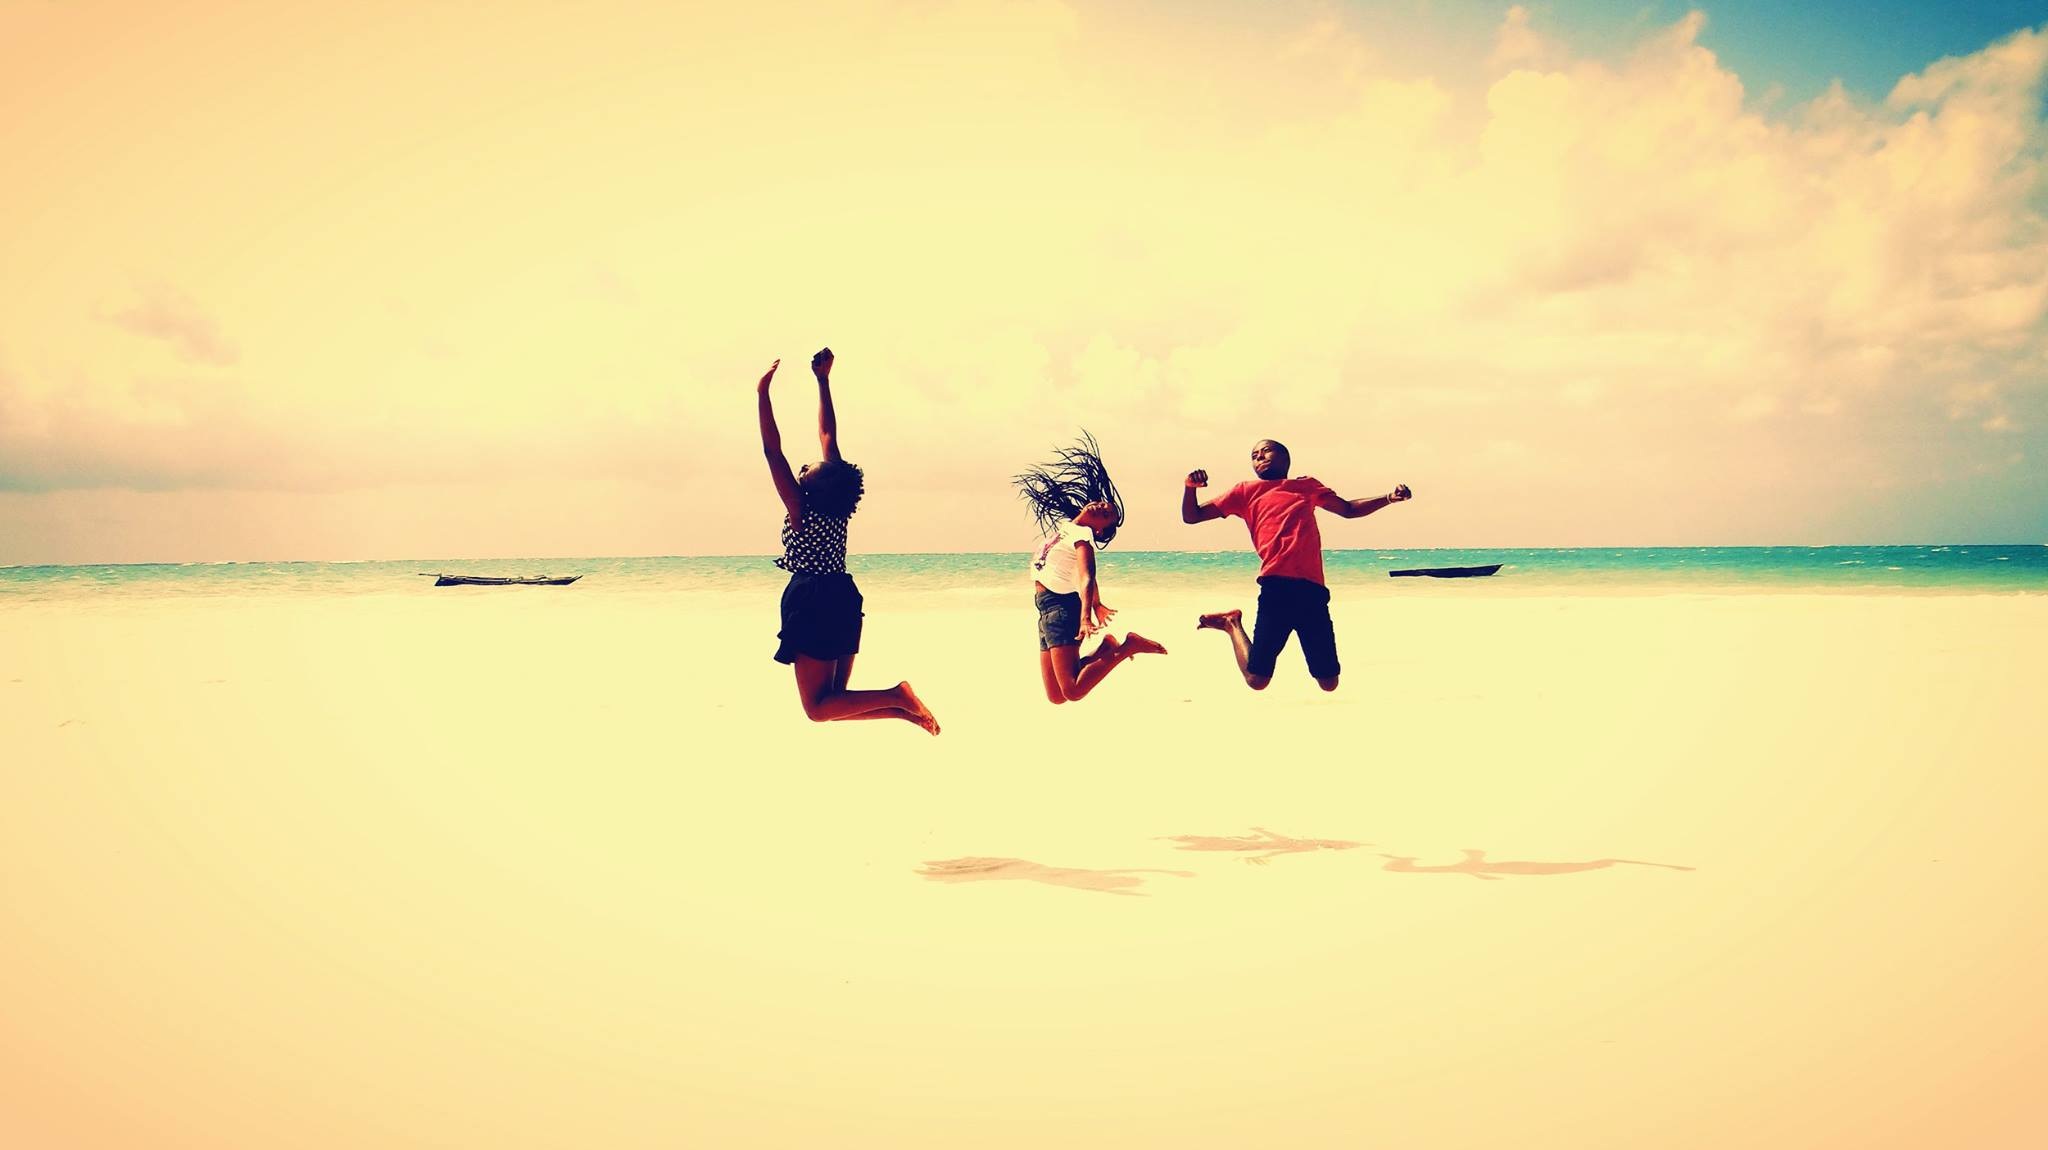
beach, sea, outdoor, sand, horizon, sunset, morning, jump, vacation, jumping, freedom, sunny, team